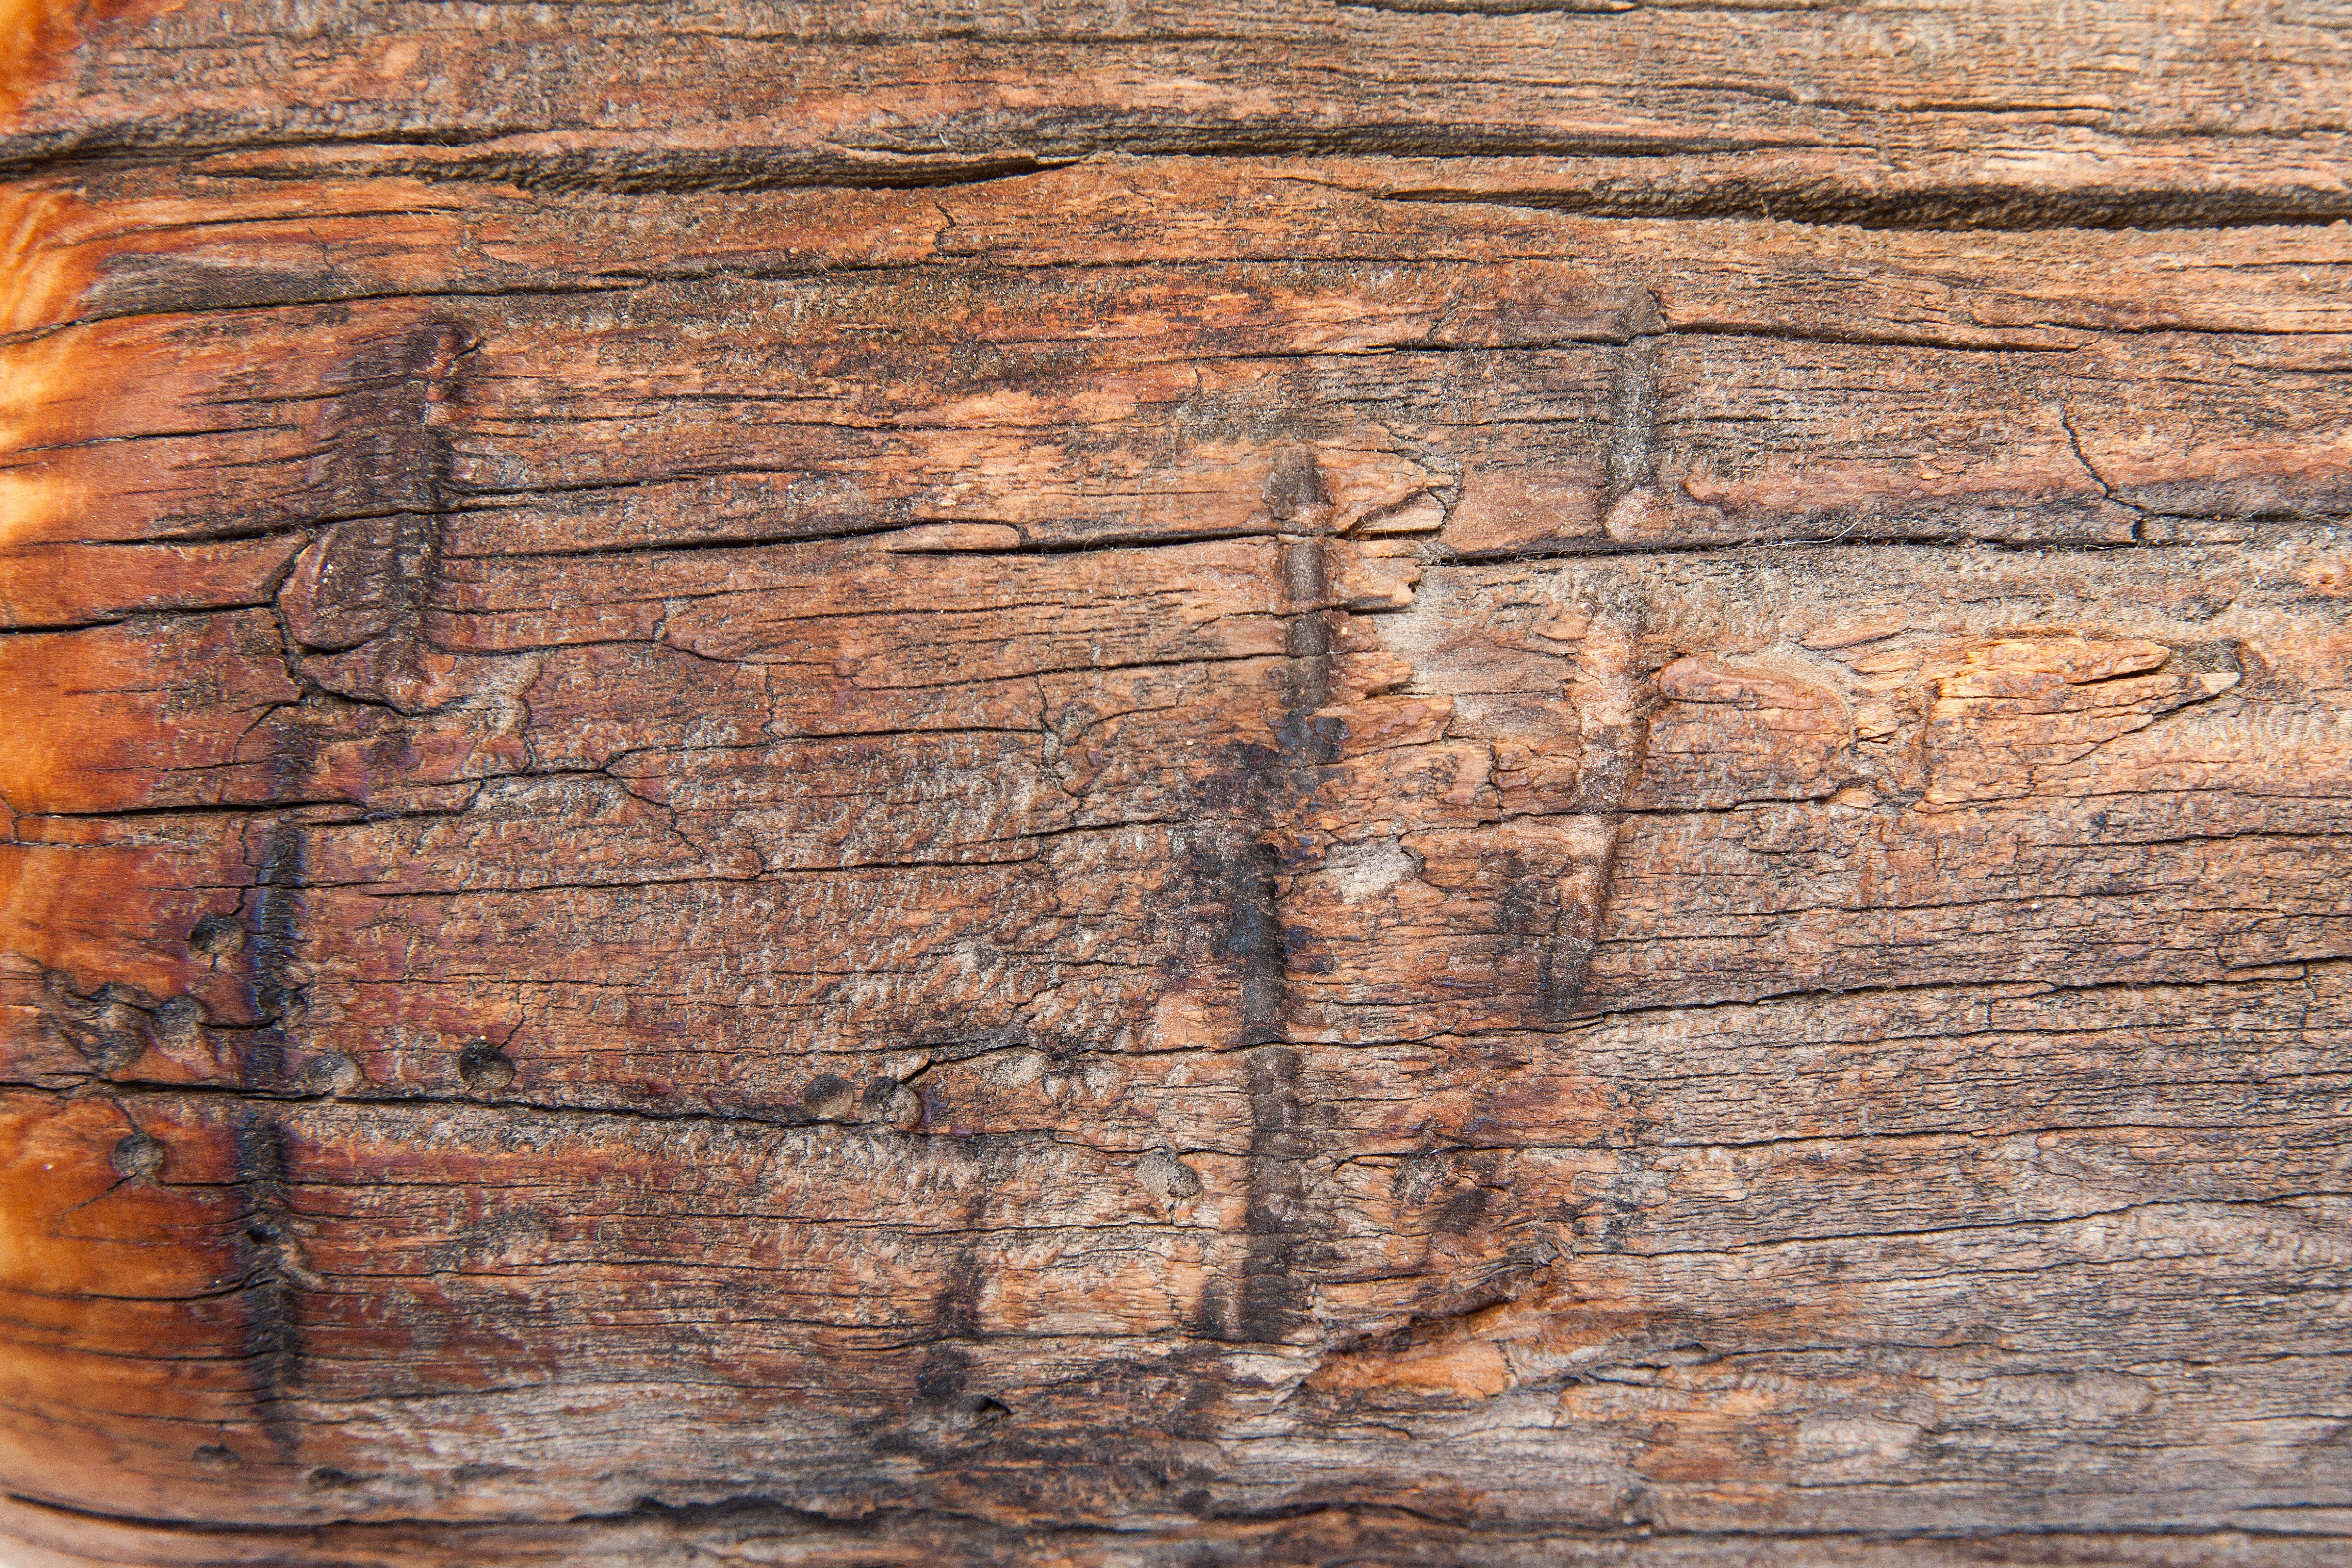
tree, rock, structure, wood, grain, texture, plank, floor, trunk, old, wall, brown, soil, brick, lumber, material, cracked, background, geology, hardwood, cracks, rau, left untreated, fund, ocher, wood flooring, woody plant, wood stain, wormy